Aftabeh

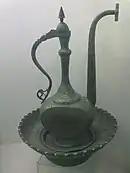
Qajar-era aftabeh-lagan from Arak

In the Qajar era, it was customary for affluent families to have servants present a set of brass or copper aftabeh-lagan (pitcher and wash basin) for guests to wash their hands and face before meals. This practice has become associated with a well-known Persian proverb: